Jonathan Meier

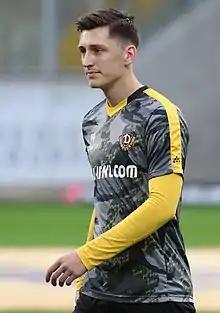
Meier in 2021

Jonathan Meier (born 11 November 1999) is a German professional footballer who plays as a left-back for club SSV Ulm.